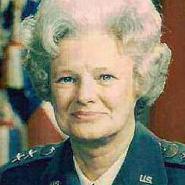
Age: 45